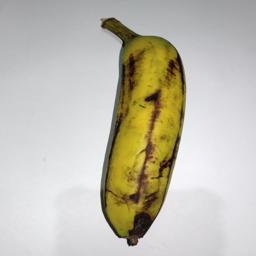
Banana variety: Sagor Kola